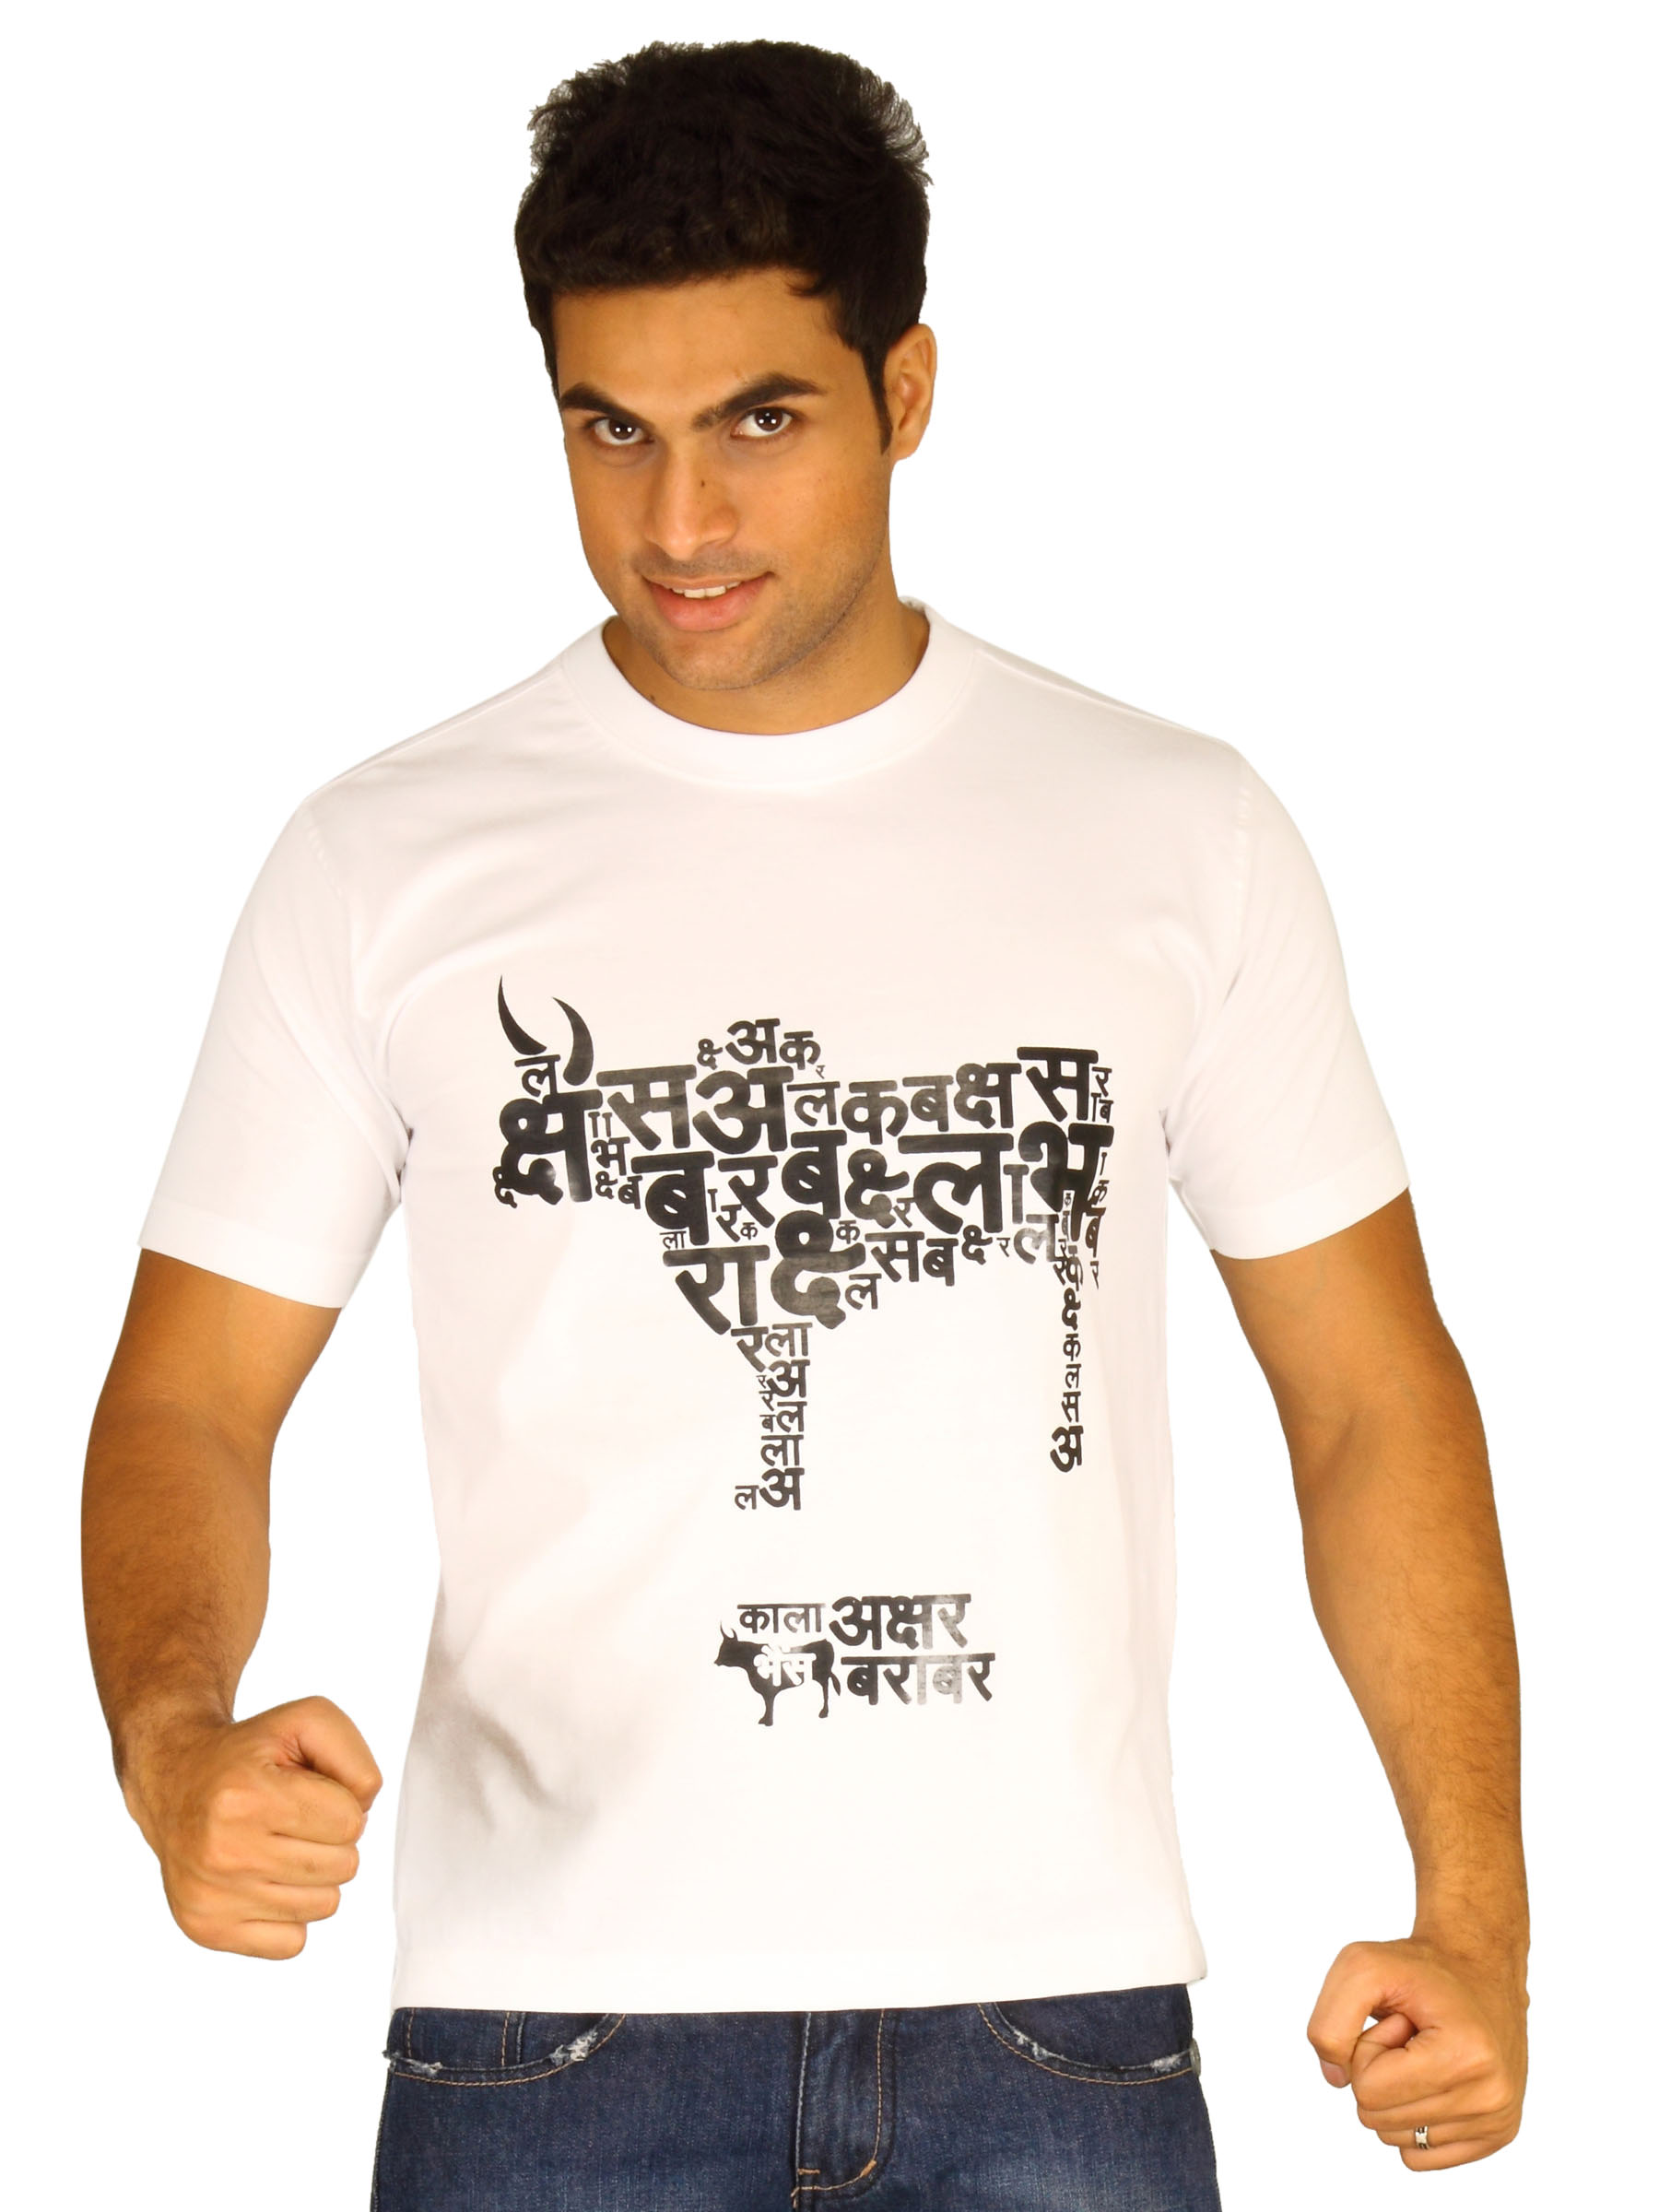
Myntra Men's Black Letter Equals White T-shirt
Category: Apparel / Topwear / Tshirts
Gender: Men
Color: White
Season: Summer 2011
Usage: Casual